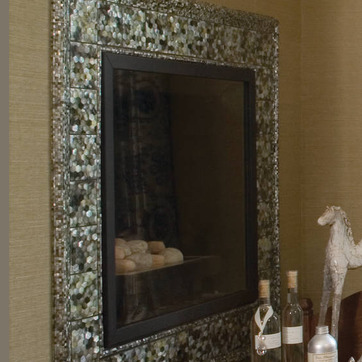
Material: mirror